1980 in South Africa

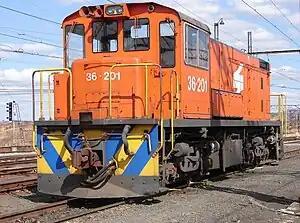
Class 36-200 (GM-EMD SW1002)

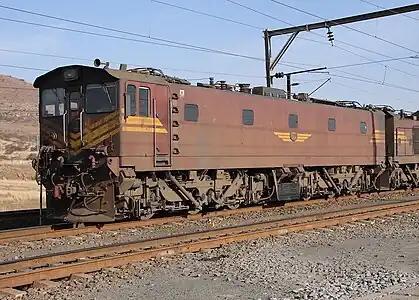
Class 7E1

Three new Cape gauge locomotive types enter service on the South African Railways: